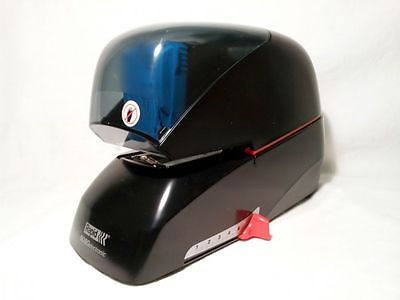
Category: stapler